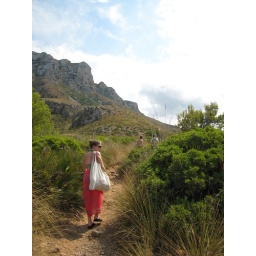
Beautiful local beach only 2 miles from the house in Colonia. Fairly rocky, but sweet....